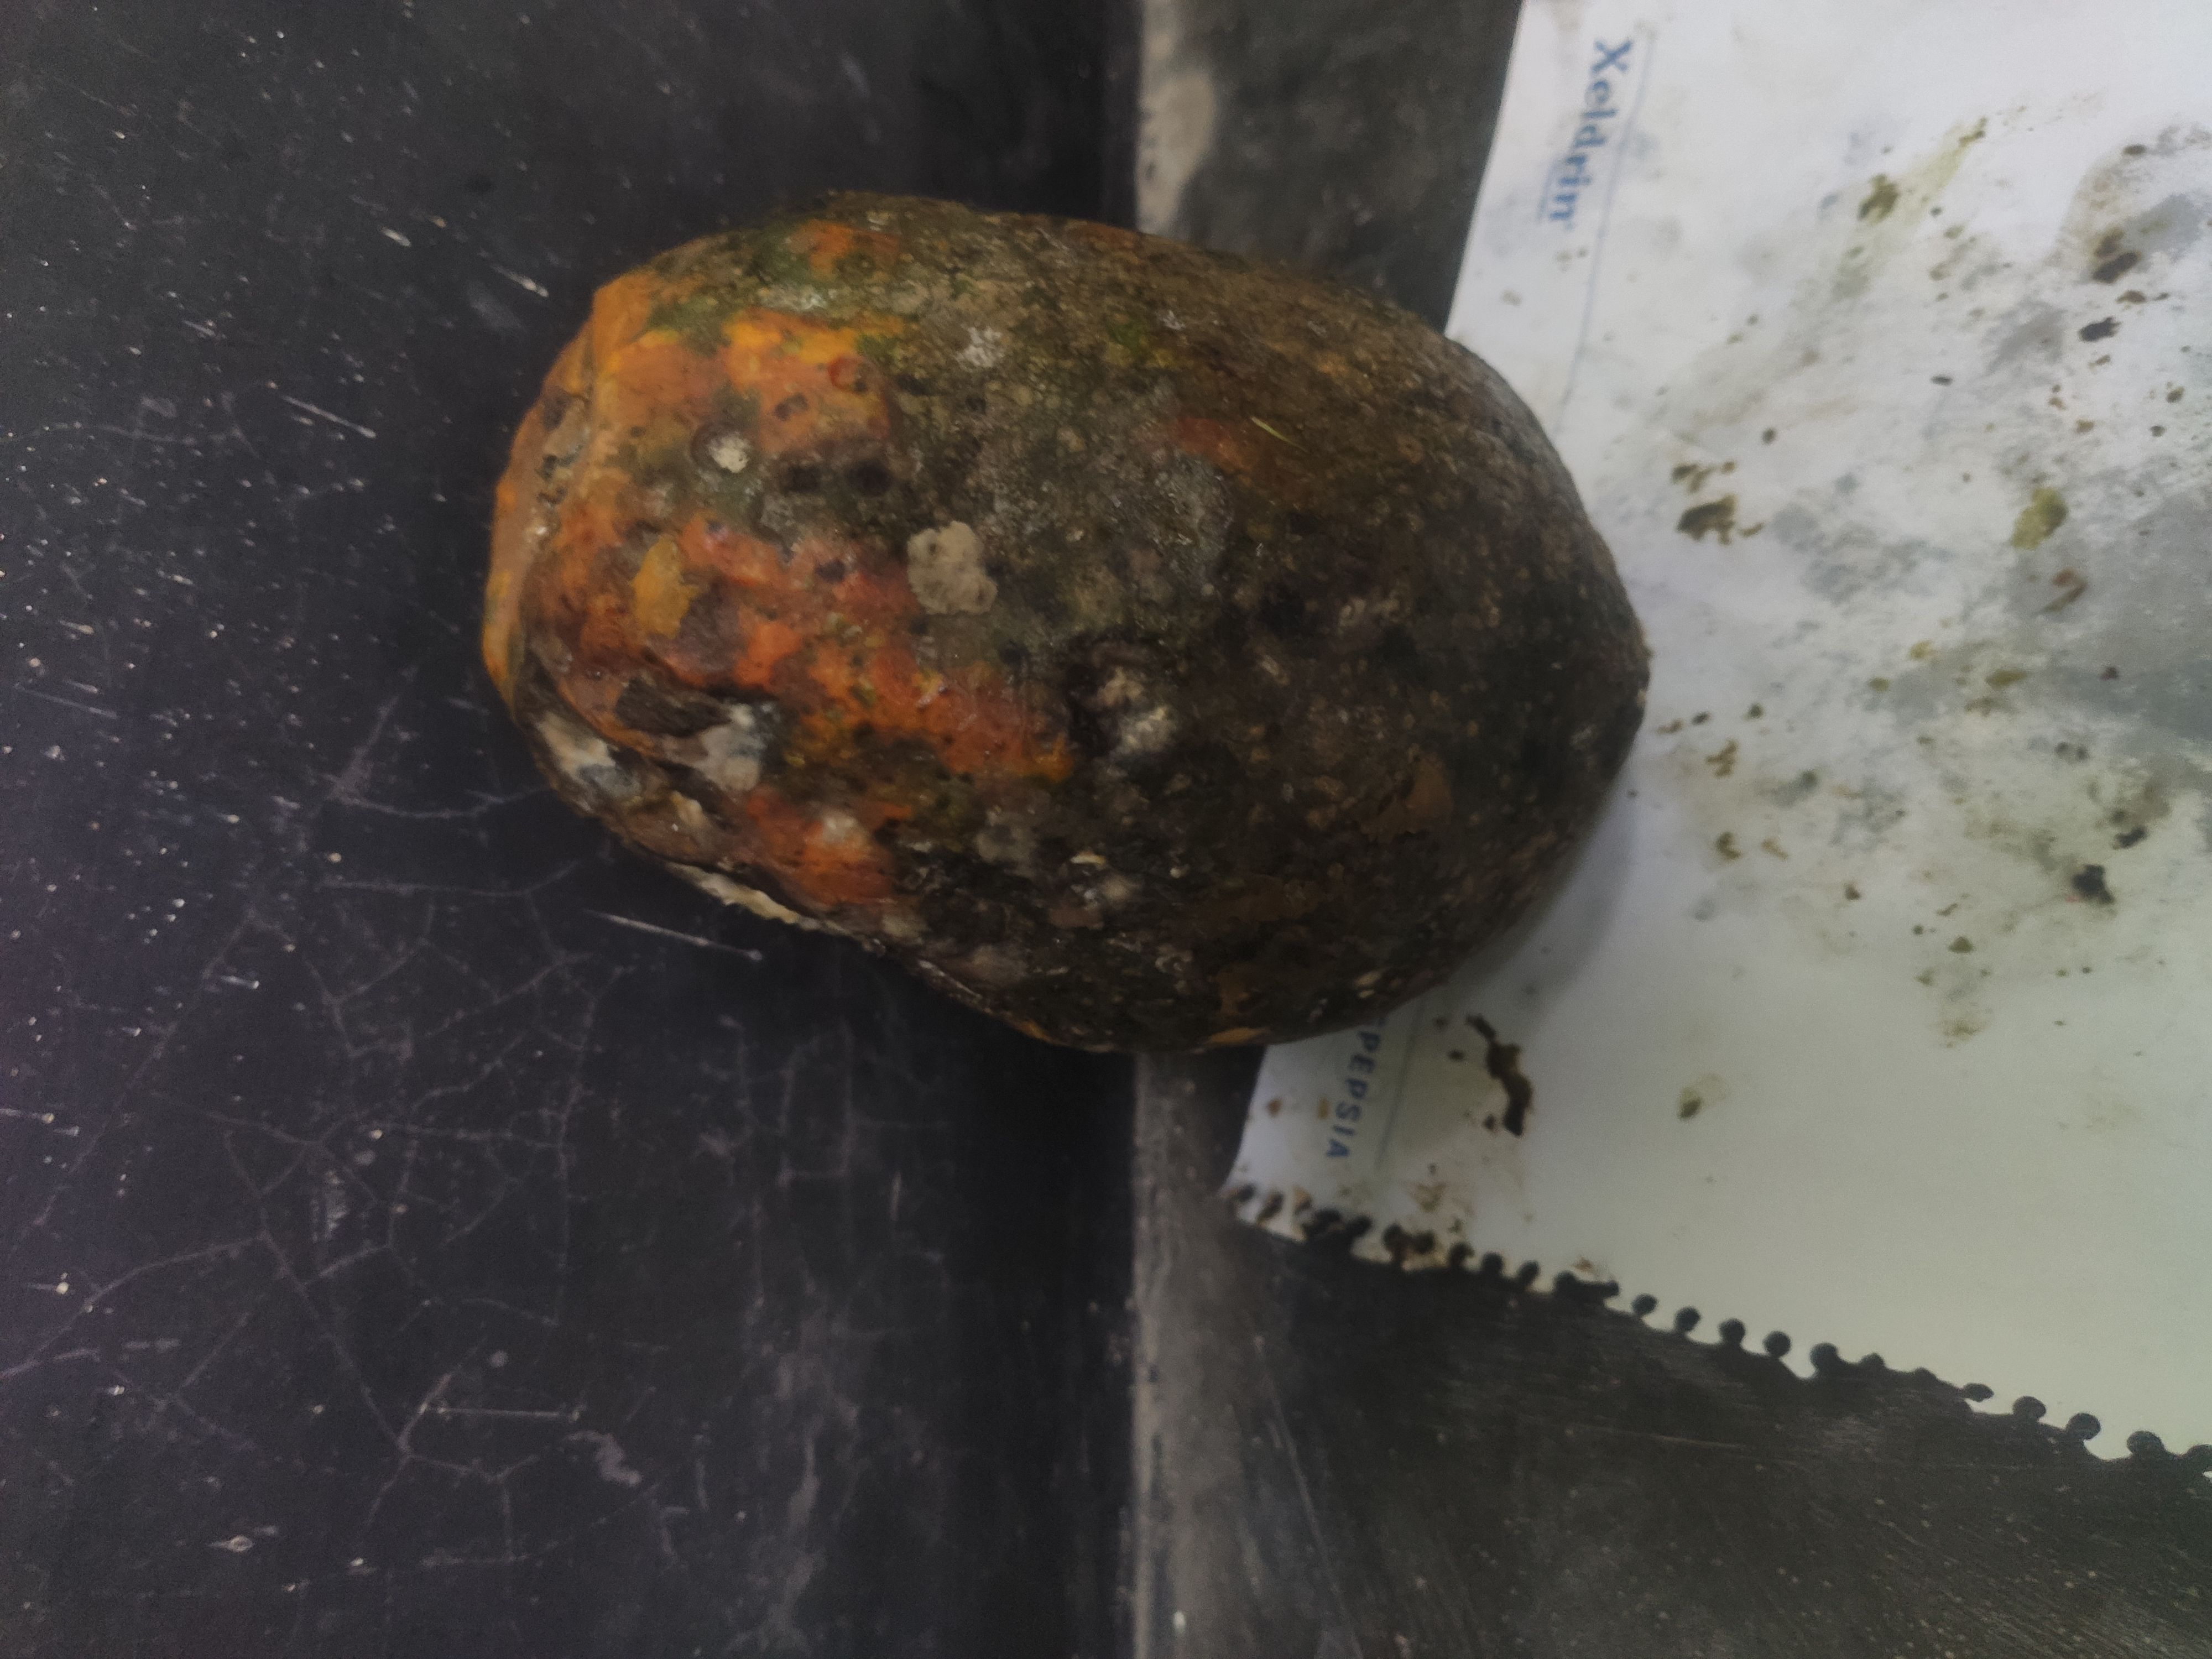
Fruit: papayas
Grade: 3rd-grade